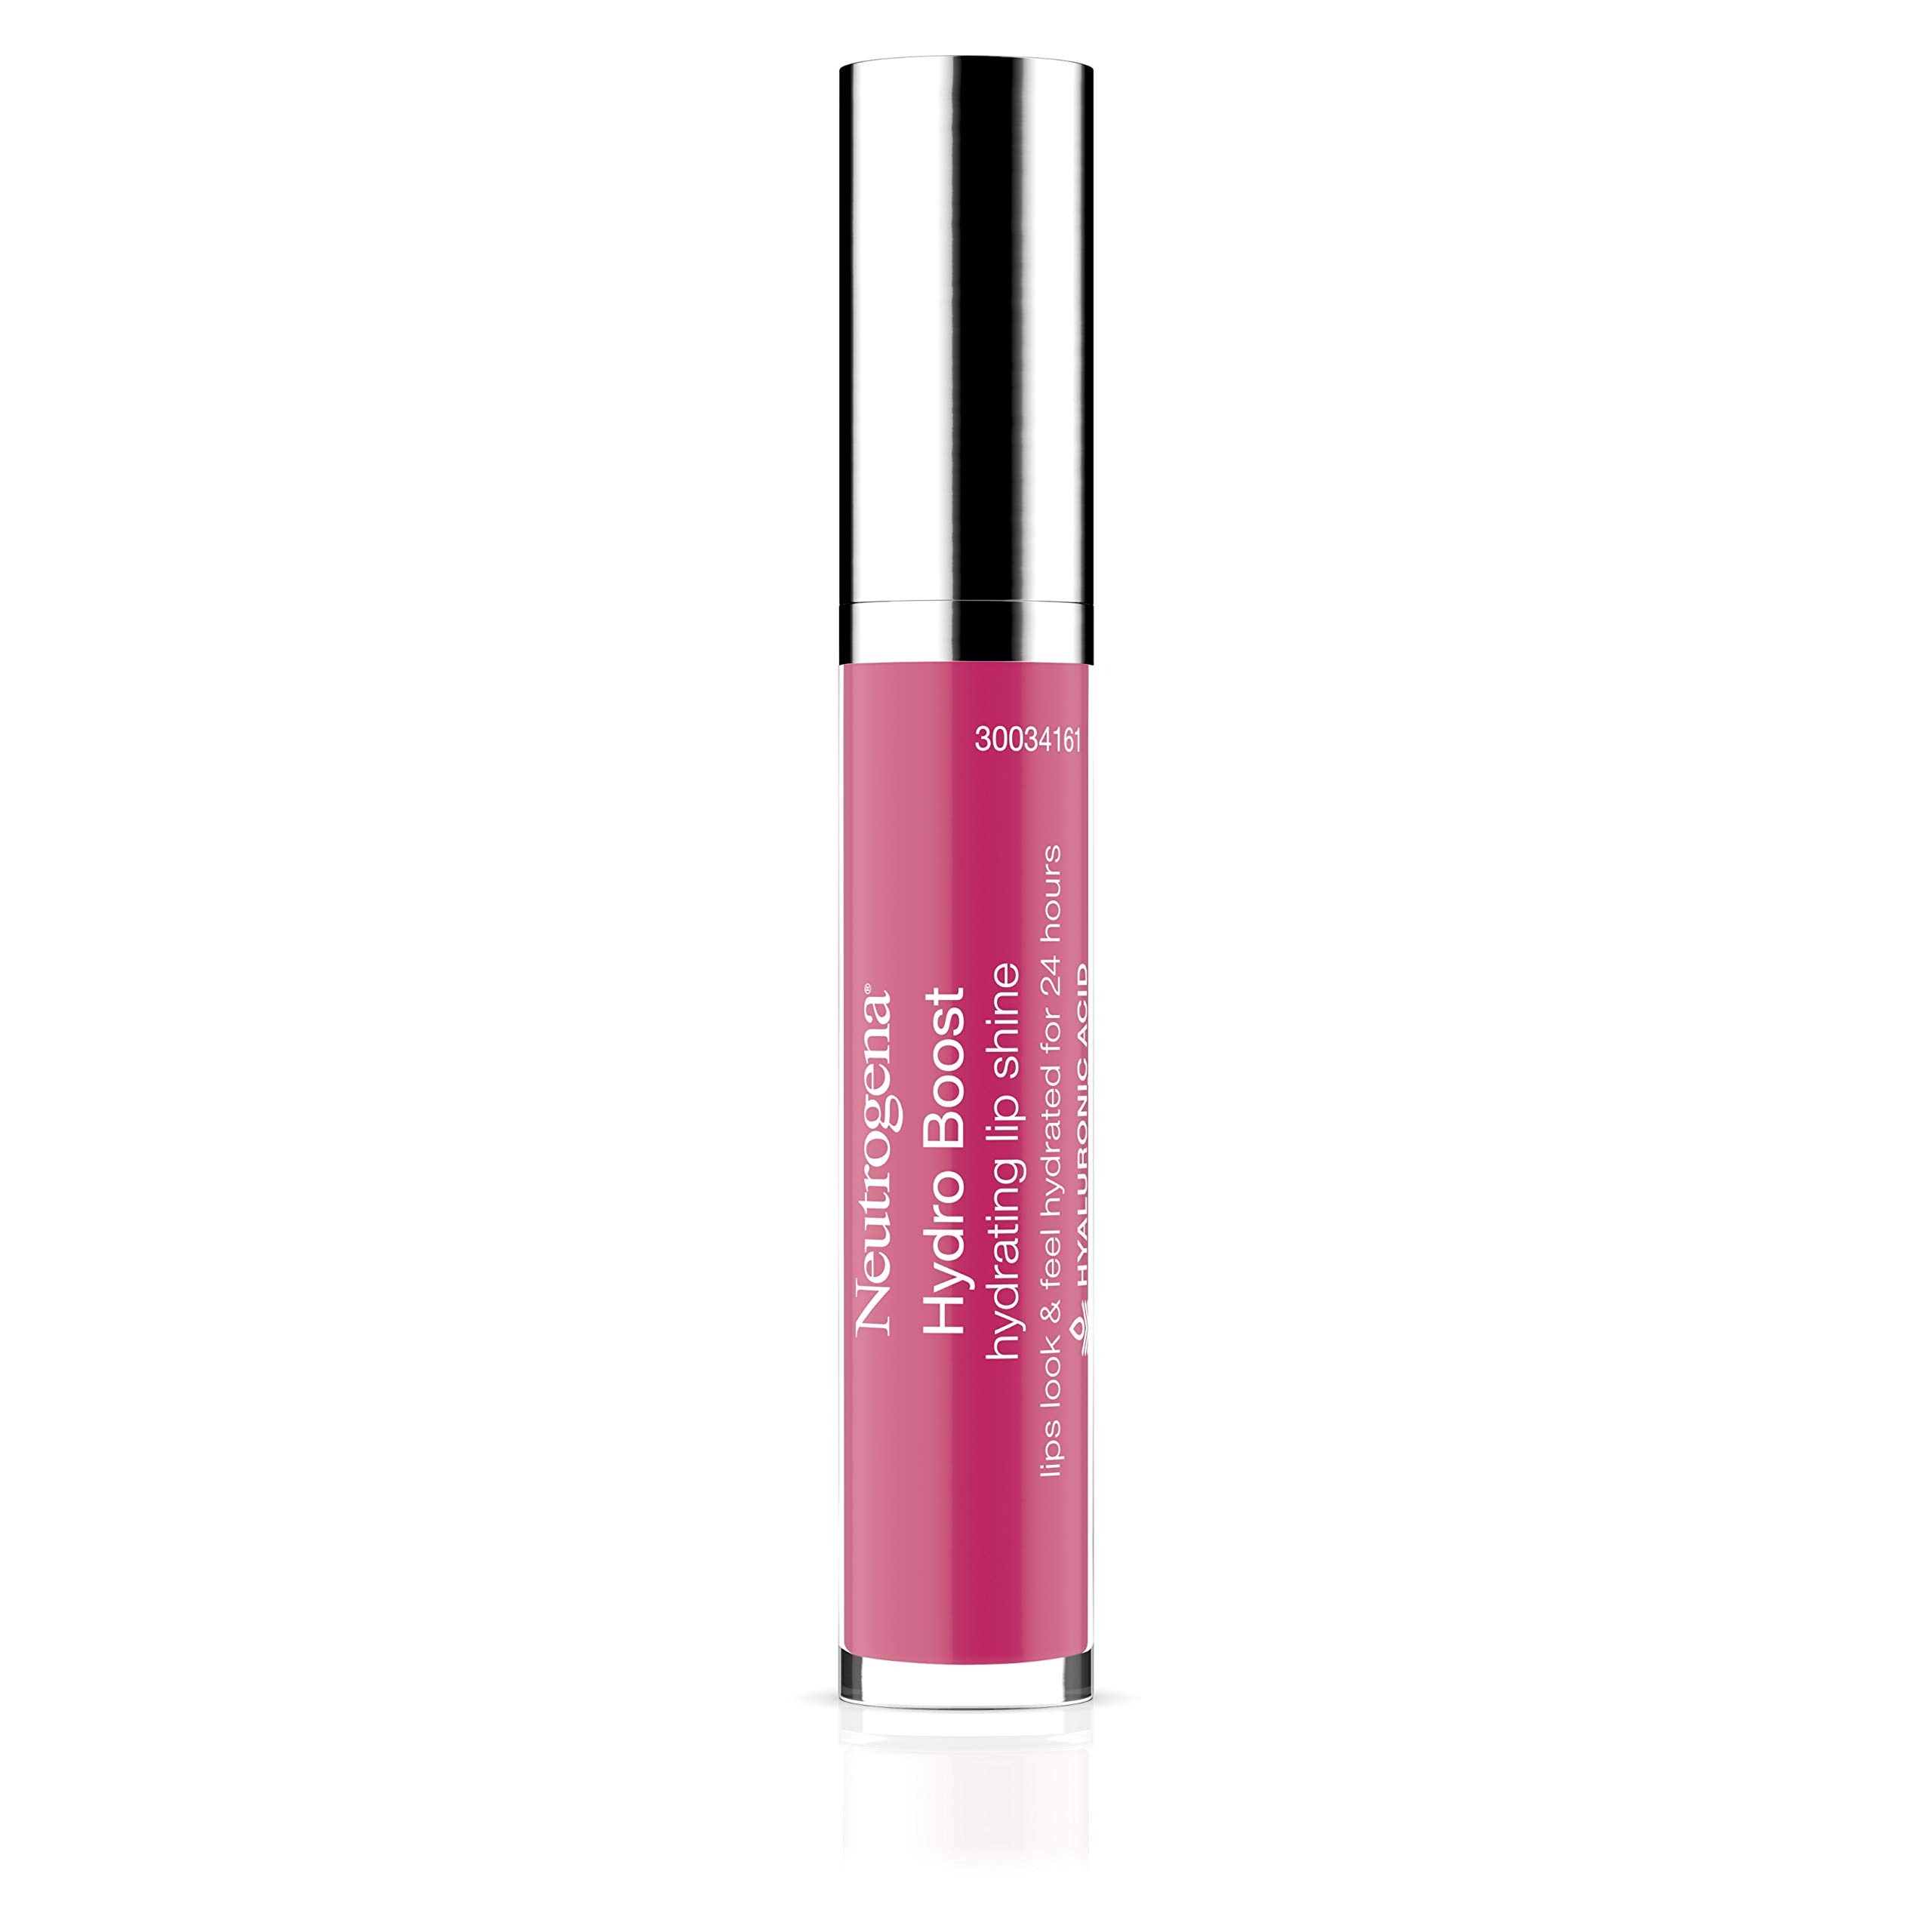
Item Name: Neutrogena Hydro Boost Moisturizing Lip Gloss, Hydrating Non-Stick and Non-Drying Luminous Tinted Lip Shine with Hyaluronic Acid to Soften and Condition Lips, 60 Vibrant Raspberry, 0.10 oz
Bullet Point 1: 0.10-ounce tube of Neutrogena Hydro Boost Moisturizing Tinted Lip Gloss in color Vibrant Raspberry, for a boost of hydration, available in a variety of vibrant and luminous lip colors
Bullet Point 2: Long-lasting lip shine instantly quenches, conditions and soothes even dry lips leaving them feeling and looking hydrated for a full 24 hours while also improving the softness and condition of your lips over time
Bullet Point 3: Versatile lip moisturizer combines the vibrant color of a lipstick with the shine of a lip gloss and the conditioning effect of a lip balm by plumping the look of lips and keeping them looking more supple
Bullet Point 4: High gloss tinted lip gloss is formulated with hyaluronic acid, an ingredient known for its hydrating properties. It is also smooth and comfortable due to its non-sticky, non-drying formula, creating a healthier, smoother, fuller look to your lips
Bullet Point 5: Lip moisturizer is packaged in a convenient tube making it quick and easy to apply using the included wand applicator for on-the-go everyday use, perfect to wear alone or layered over lipstick
Value: 0.1
Unit: oz

Price: 8.58